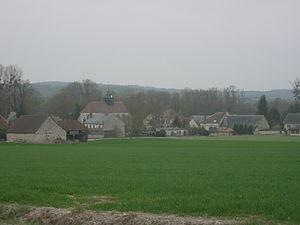
Saint-Loup-de-Buffigny